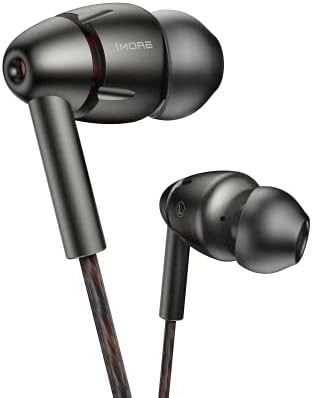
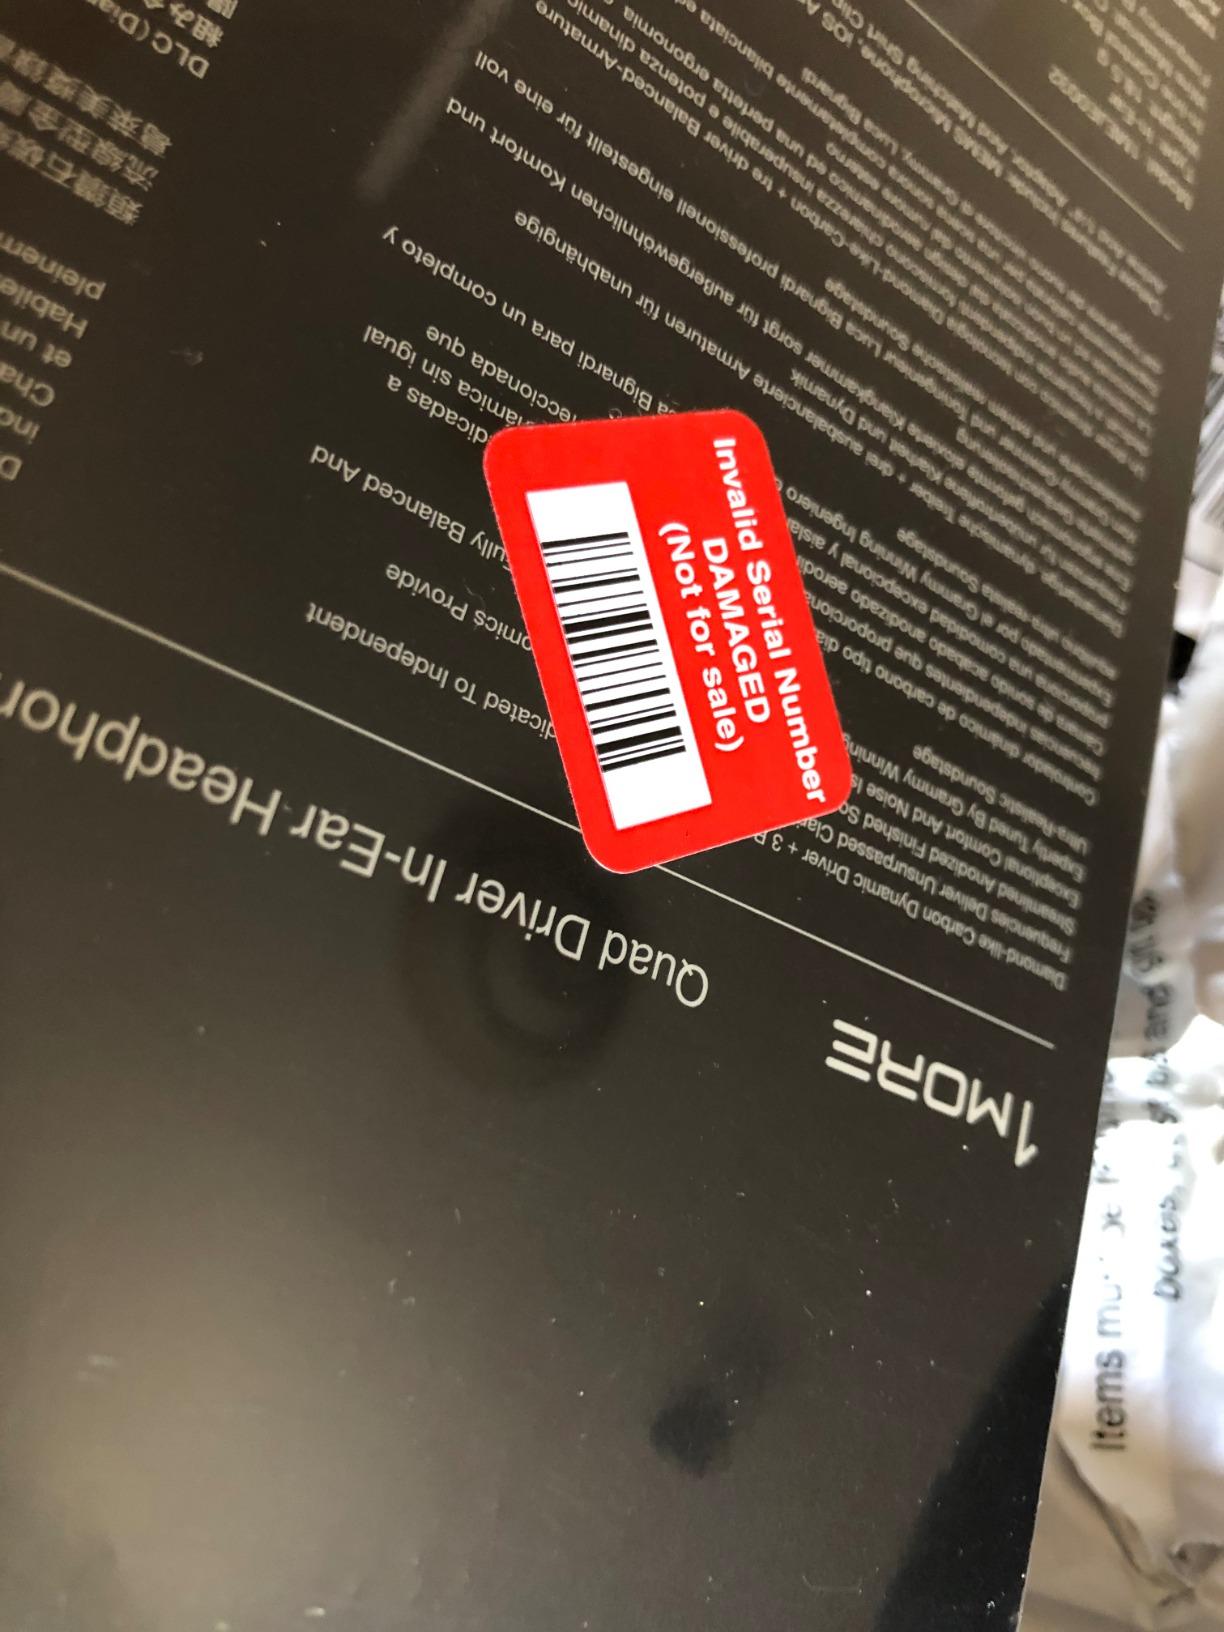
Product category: headphones
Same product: yes